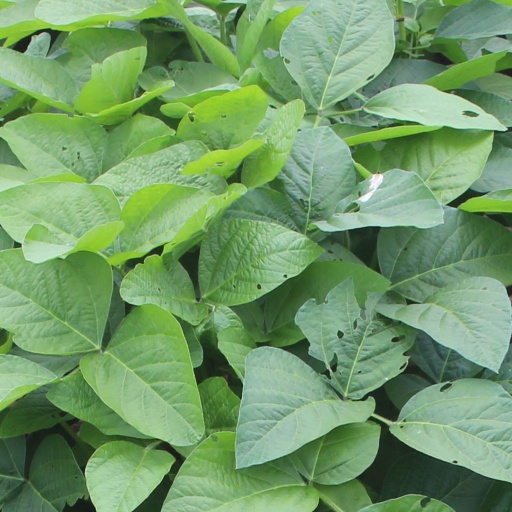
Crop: soybean